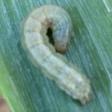
Crop: Onion
Condition: caterpillar-p